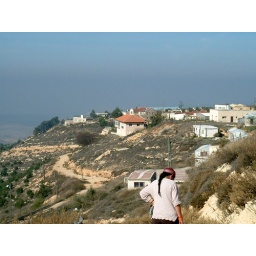
The barrier will be on the road just below the houses of Bat Ayin